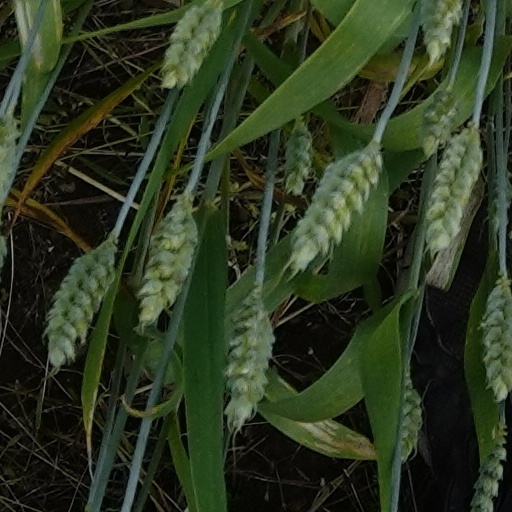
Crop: wheat